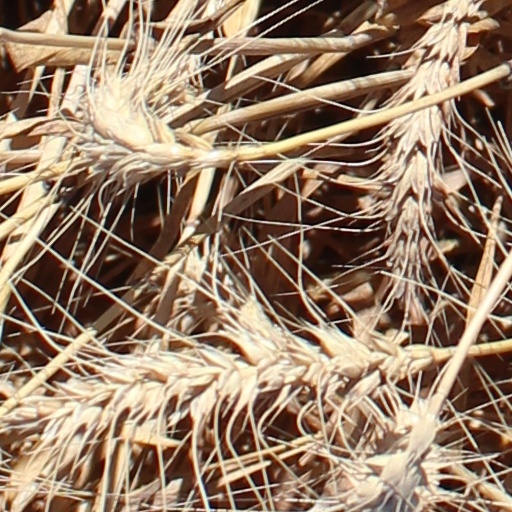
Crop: wheat